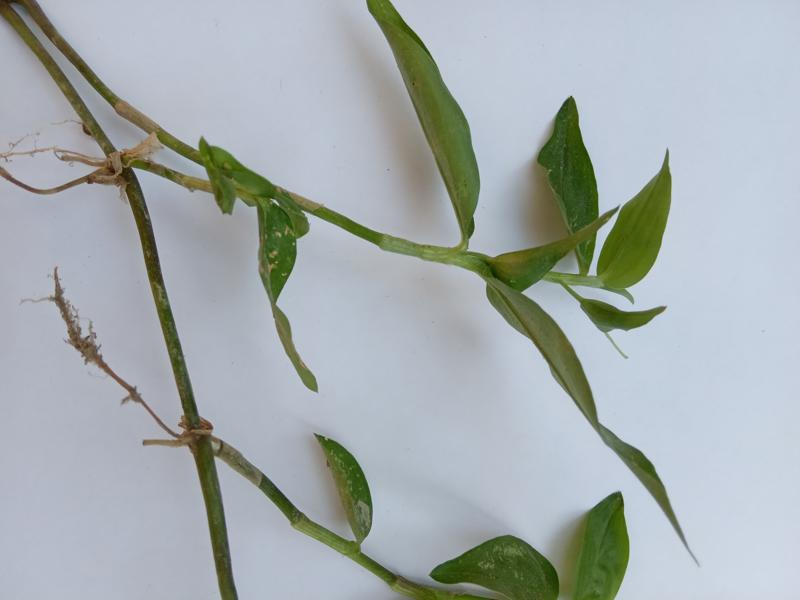
Weed species: Commelina benghalensis